Mad2

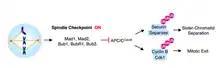
In response to kinetochores that are not bi-oriented, the checkpoint is turned on. APC/Cdc20 remains inactive preventing securin destruction and separase activation.

Progression from metaphase to anaphase is marked by sister chromatid separation. The cell cycle surveillance mechanism that prevents sister-chromatid separation and transition into anaphase is called the spindle checkpoint. As a safeguard against chromosome segregation errors, the spindle assembly checkpoint (SAC) delays anaphase until all sister chromatid pairs have become bipolarly attached.